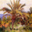
Label: palm_tree